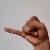
The image shows a hand gesture representing the letter 'J' in Indian Sign Language.